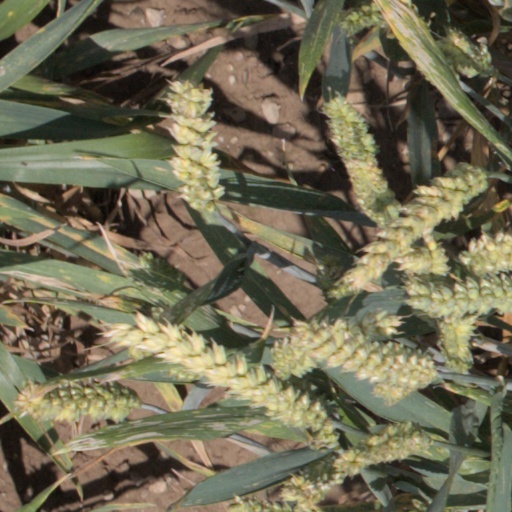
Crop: wheat